George W. Loomer House

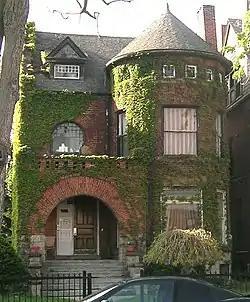

The George W. Loomer House is a private residence located at 71 West Hancock Street in Midtown Detroit, Michigan. It was listed on the National Register of Historic Places in 1994.